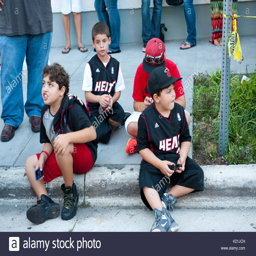
young boys waiting in line to get a booked signed by basketball shooting guard and wearing uniform .